Red Oak, Iowa

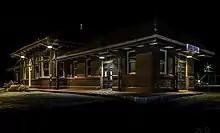
Restored BN Depot and World War II Museum at night

Red Oak derives its name from Red Oak Creek which flows through the community and was noted for the red oaks on its banks. The first settlers arrived there in the 1850s. In 1865 it became the official county seat of Montgomery County and the courthouse which had been in the middle of the county seven miles northeast in Frankfort, Iowa was towed to the community during a snow storm. That courthouse remained in place until the current Montgomery County Courthouse was built in 1891. It is on the National Register of Historic Places.